WCSP-FM

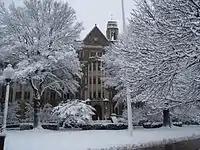
The WGTB-FM tower was mounted on Copley Hall for the station's first decade on air

Even then, however, the station faced two new technical setbacks in the span of a month. In February 1971, administration ordered the station to go off air or revert to its former 771-watt status, claiming that the transmitter was disrupting equipment in a science building. A compromise was reached to keep the station off the air during daytime hours so as not to affect the equipment, used in laser research funded by the United States Air Force. While a solution was sought to the interference issue, weather intervened as gusty winds toppled the new tower mounted atop Copley Hall, destroying the antenna.